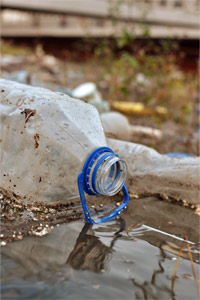
Label: plastic